2014 Quicken Loans 400

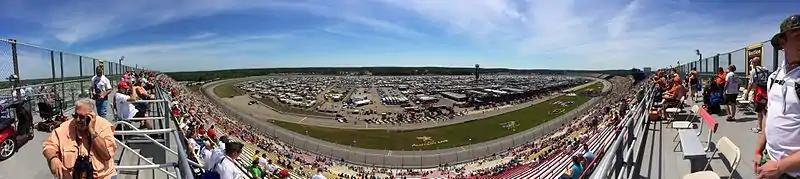
Michigan International Speedway, before the race.

The race was scheduled to start at 1:15 p.m. Eastern time but started five minutes later, with Kevin Harvick leading the field to the green flag. Brian Vickers got loose and hit the wall in turn three and was T-boned by Travis Kvapil to bring out the first caution of the race, on the opening lap. The race restarted on lap seven, before Kyle Larson got loose off turn two and went spinning to bring out the second caution. Kasey Kahne, Ricky Stenhouse Jr. and Martin Truex Jr. were also involved. The race restarted on lap 12 and finally completed a lap under green. Jeff Gordon took the race lead from Harvick on lap 19, before green flag stops began on lap 38. Brad Keselowski took the lead on lap 43, as he was the last car to pit, and the lead cycled back to Gordon.